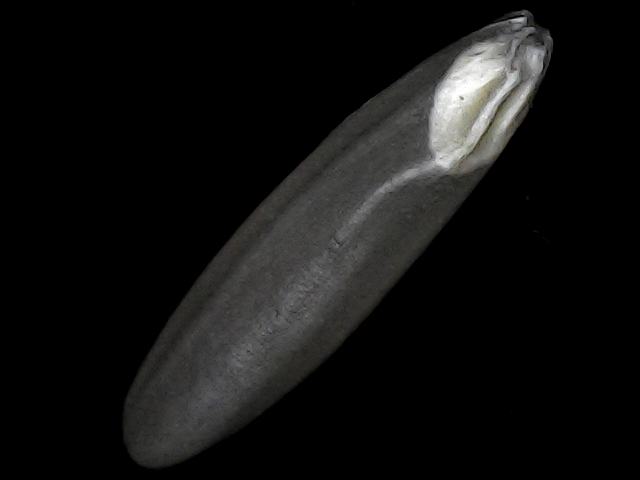
Rice variety: BRRI102